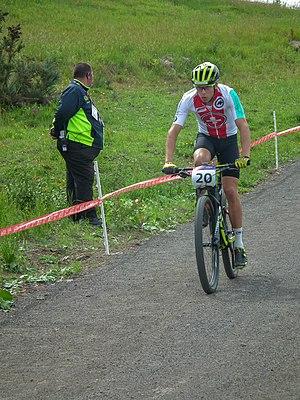
Andri Frischknecht, né le 7 juillet 1994, est un coureur cycliste suisse spécialiste de VTT cross-country. Il est le fils de Thomas Frischknecht, médaille d'argent en VTT cross-country aux Jeux olympiques de 1996, et le petit-fils de Peter Frischknecht, vice champion du monde de cyclo-cross dans les années 1970.